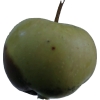
Label: Apple 12